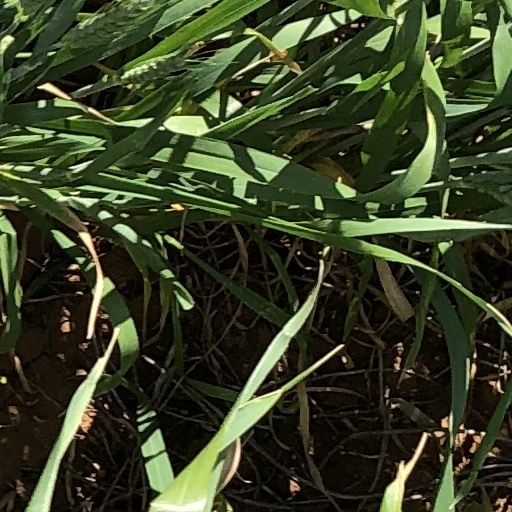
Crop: wheat